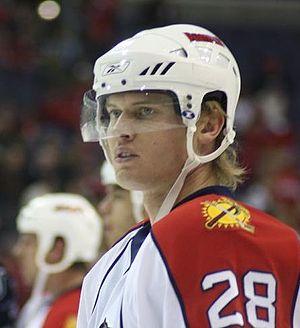
Kamil Kreps est un joueur professionnel de hockey sur glace.